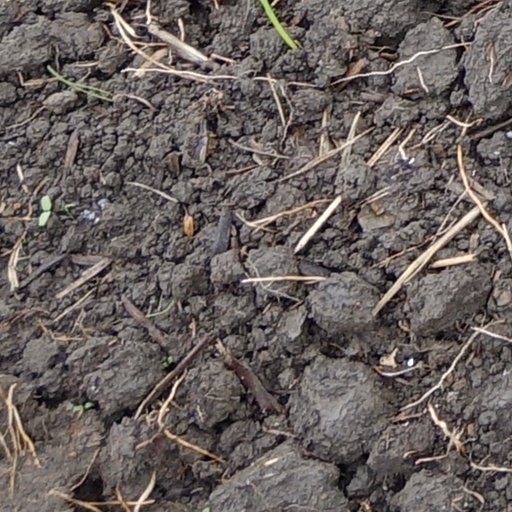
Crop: wheat